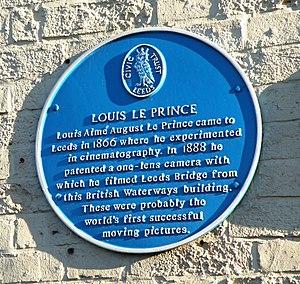
Louis Aimé Augustin Le Prince, né à Metz le 28 août 1841 et disparu mystérieusement le 16 septembre 1890, est un chimiste, ingénieur et inventeur français, l'un des pionniers du cinéma.